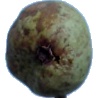
Label: Pear Stone 1